Park Chan-wook

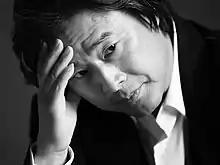
Park in 2013

Park Chan-wook (born 23 August 1963) is a South Korean film director, screenwriter, producer, and former film critic. He is considered one of the most prominent filmmakers of South Korean cinema as well as 21st-century world cinema. His films, which often blend crime, mystery, and thriller with other genres, have gained notoriety for their cinematography, framing, black humor, and often brutal subject matter.